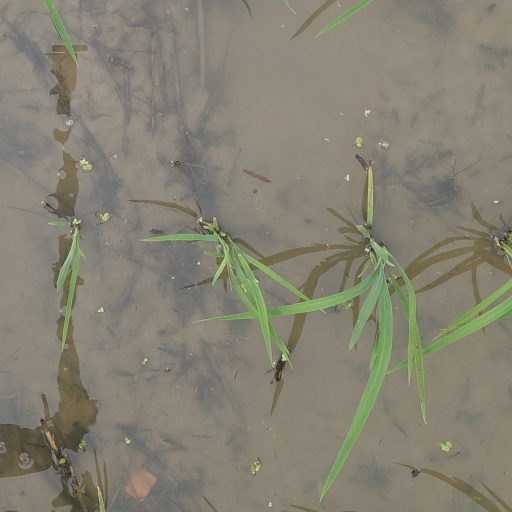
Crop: rice